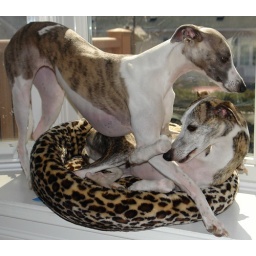
Two whippets in a cat bed (4)